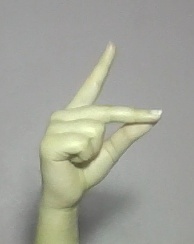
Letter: ta